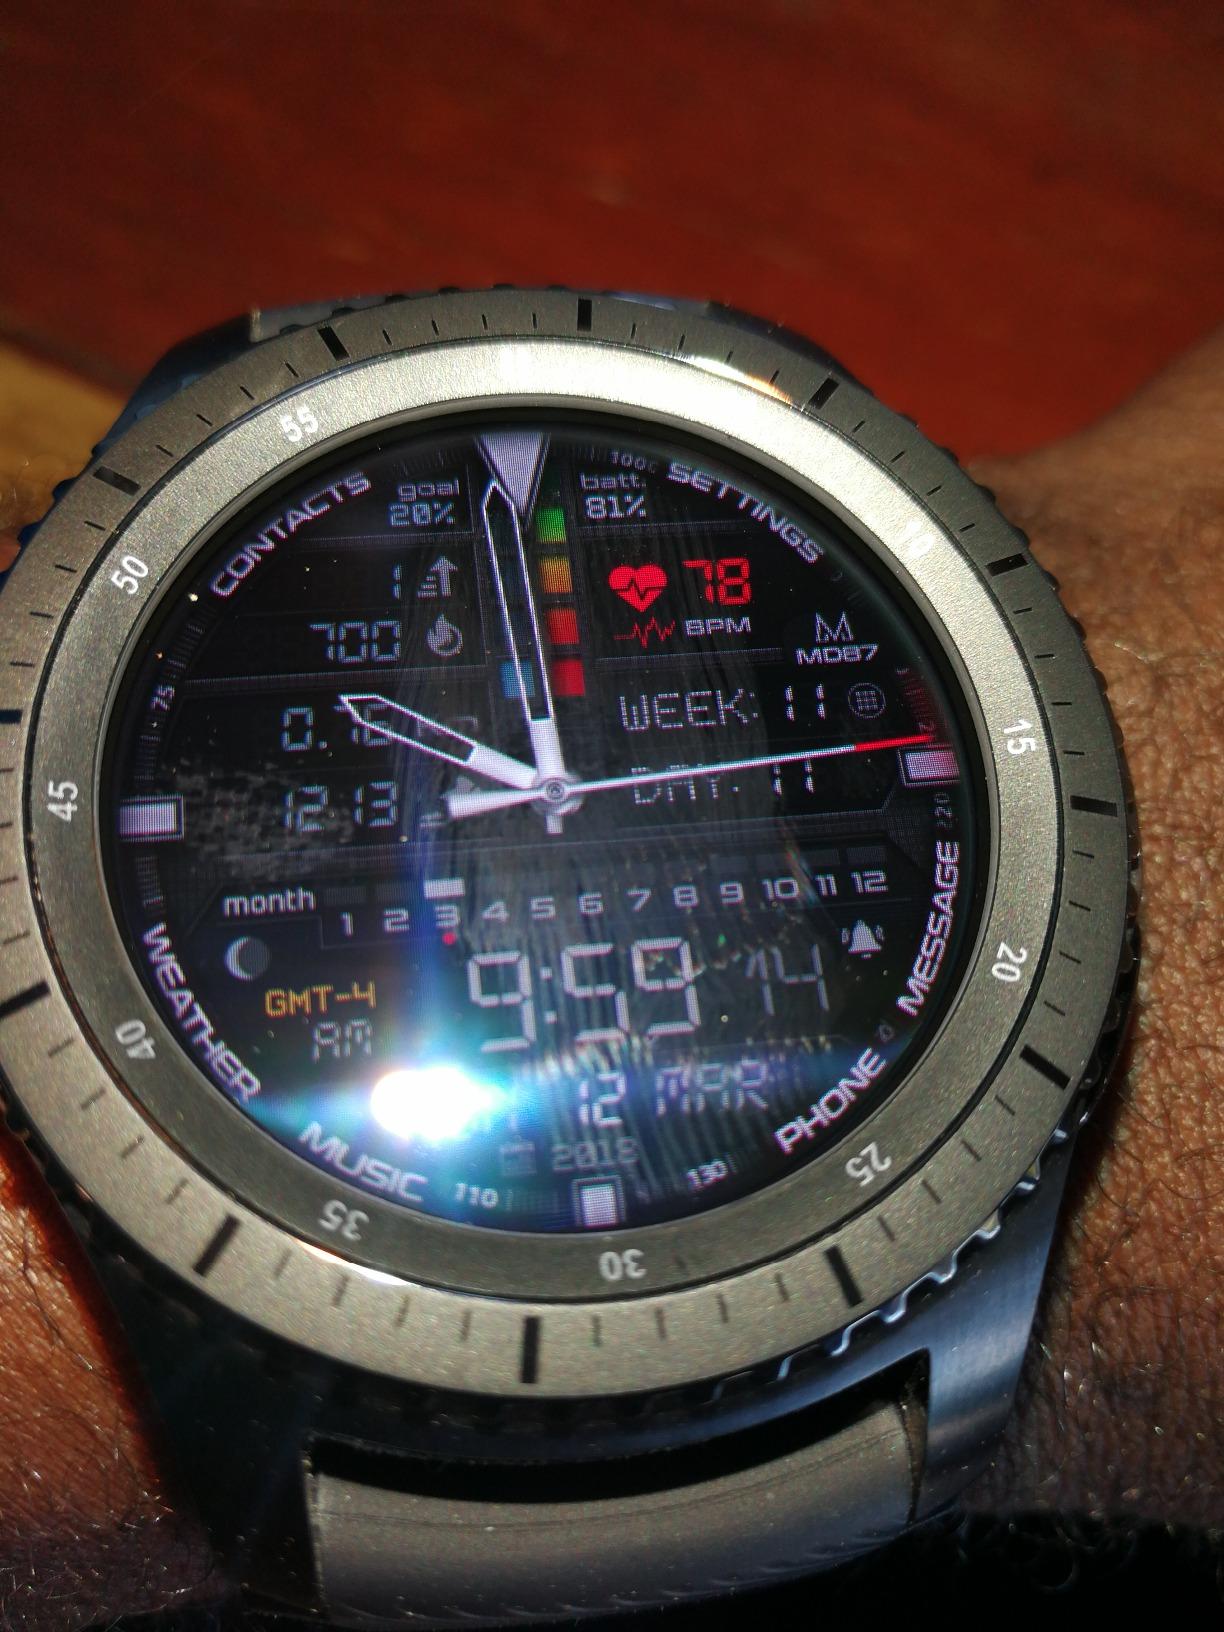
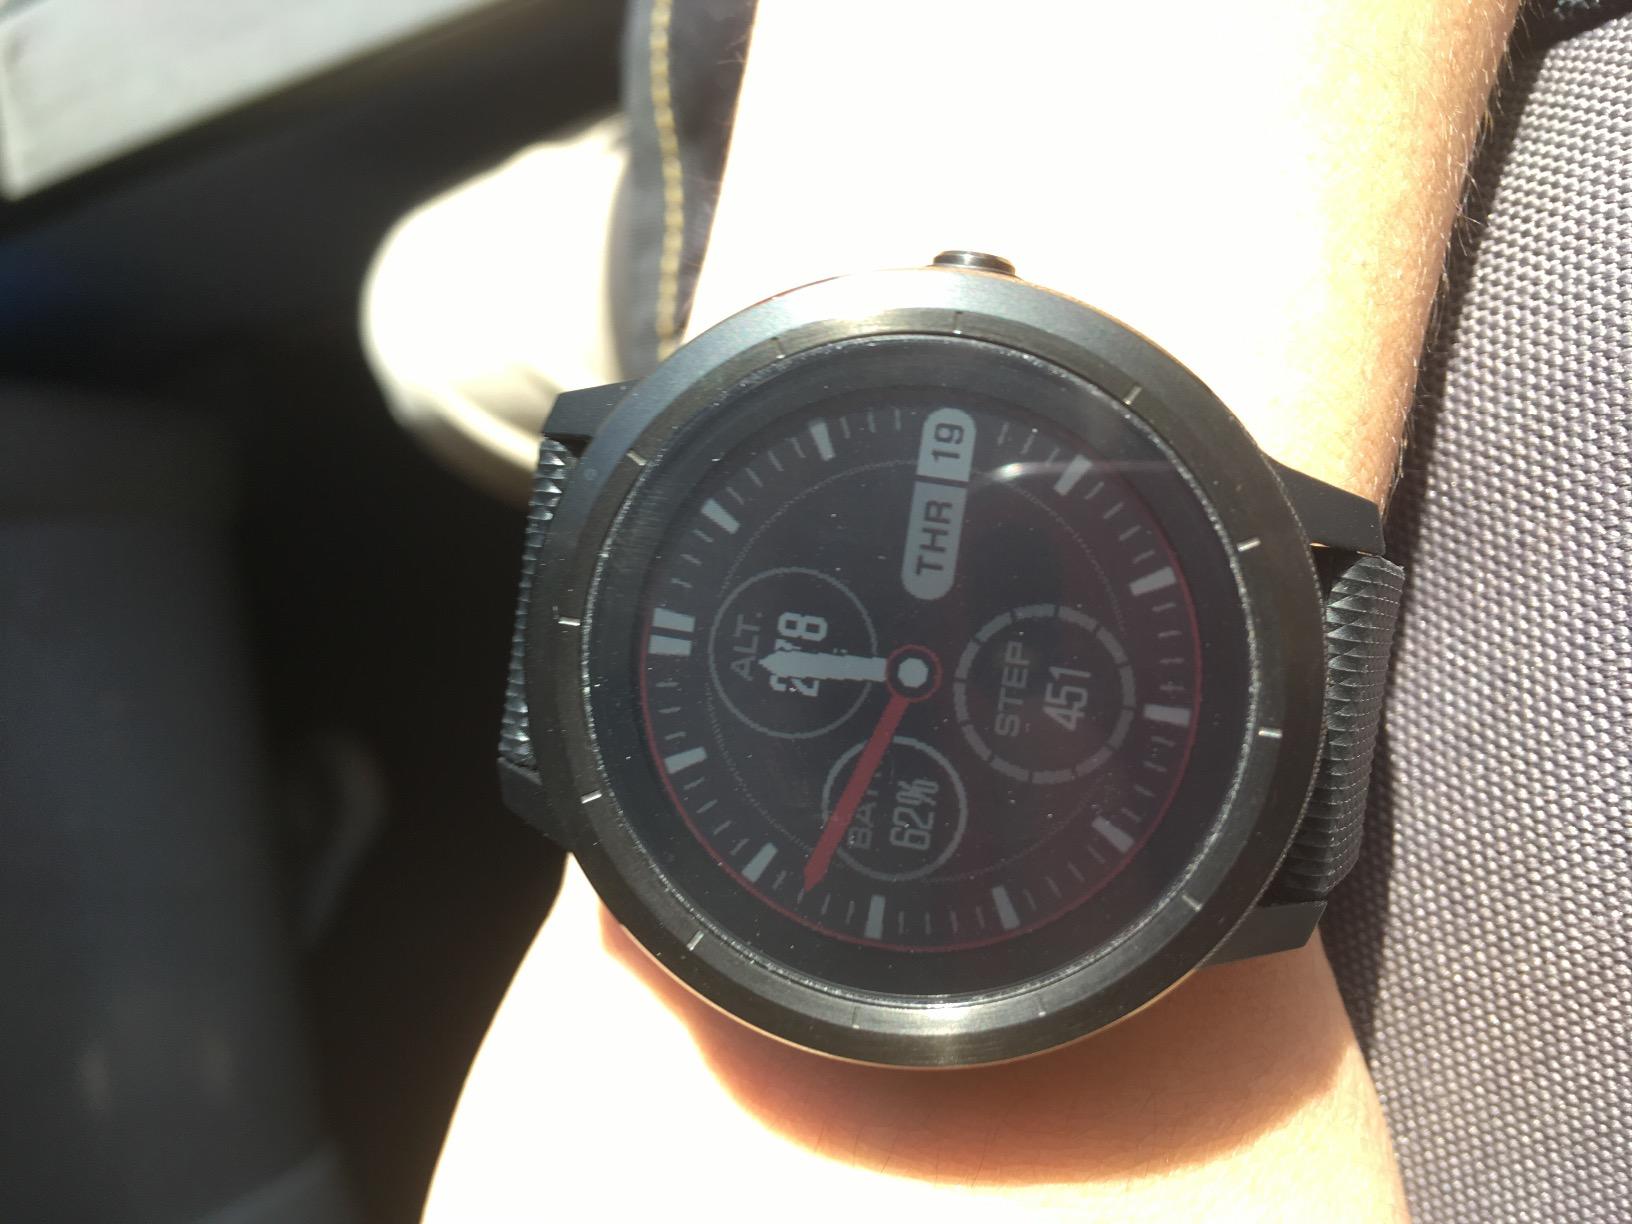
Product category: smartwatch
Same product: no